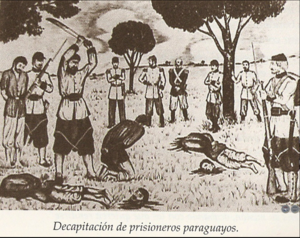
Prisonniers paraguayens décapités
La bataille de Yatay est un affrontement qui a opposé la Triple-Alliance au Paraguay le 17 août 1865 dans la province de Corrientes au nord de l'Argentine durant la guerre de la Triple-Alliance.